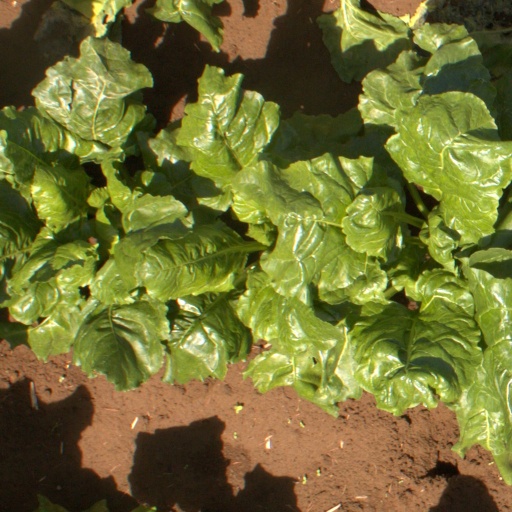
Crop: sugar beet